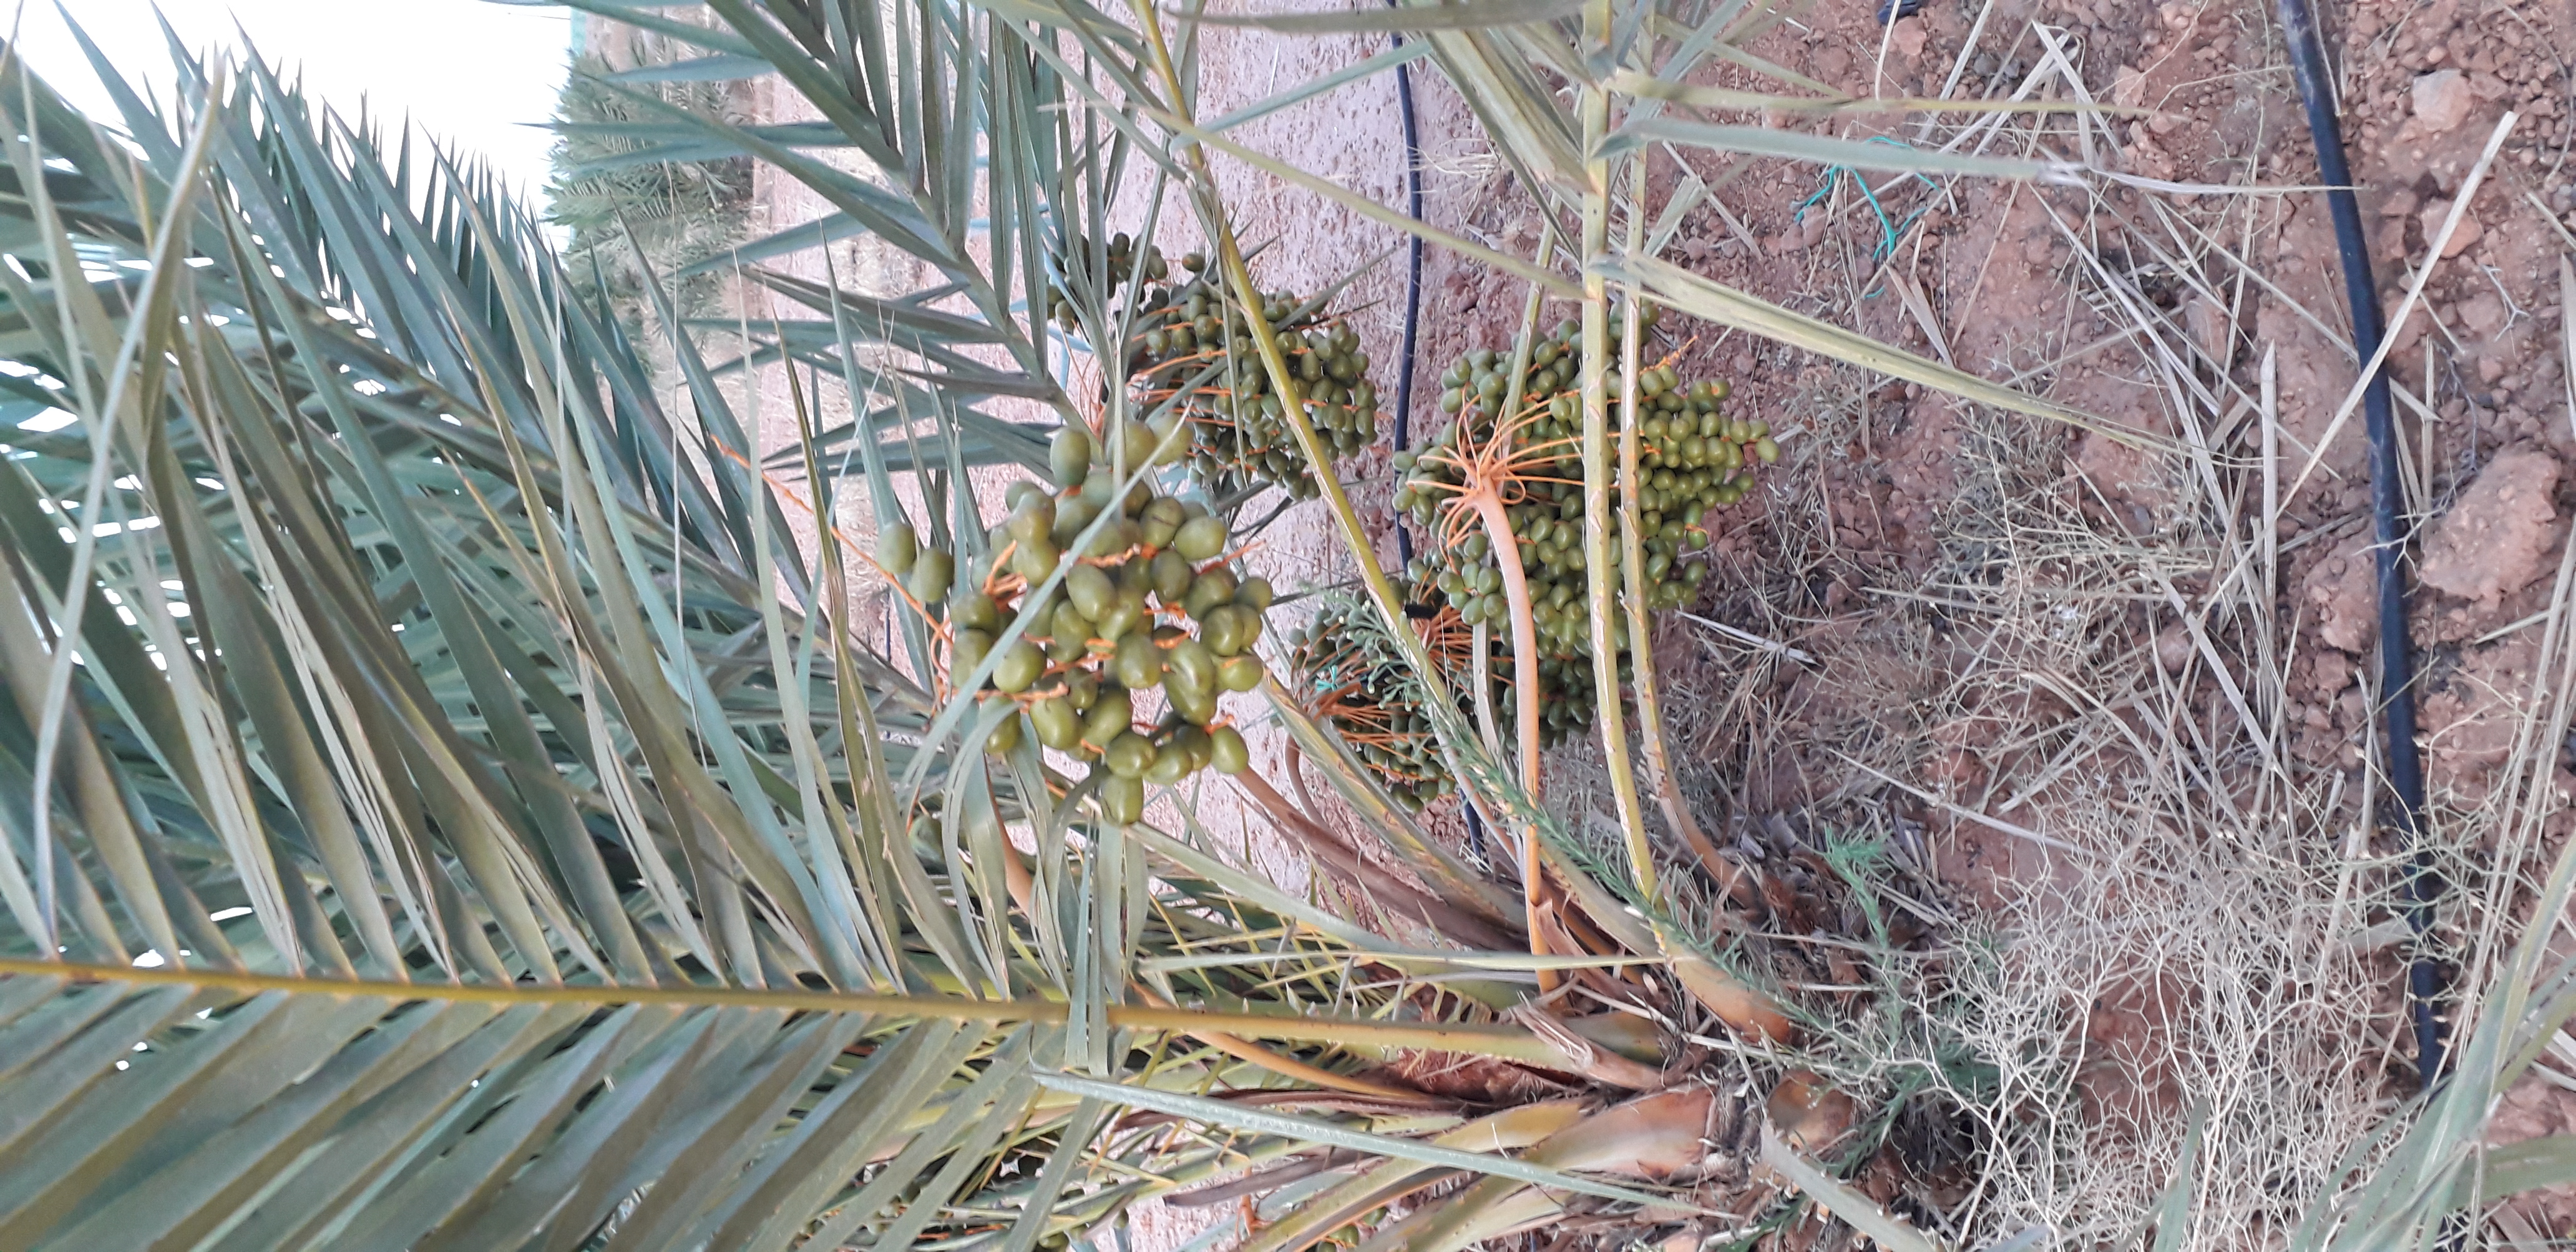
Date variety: Boufagous